Blood of My Blood

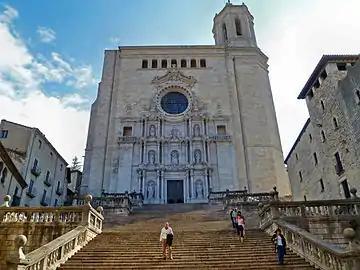
The Cathedral in Girona, Spain stood in for the Great Sept, with some extending CGI altering the building.

"Blood of My Blood" was directed by Jack Bender, who also directed the previous episode "The Door", his directorial debut for the series. Bender had been approached to direct for the series but declined due to the extensive time commitment involved in shooting, which he noted in an interview as having to commit to "four-and-a-half to six months because of the enormity of the episodes".